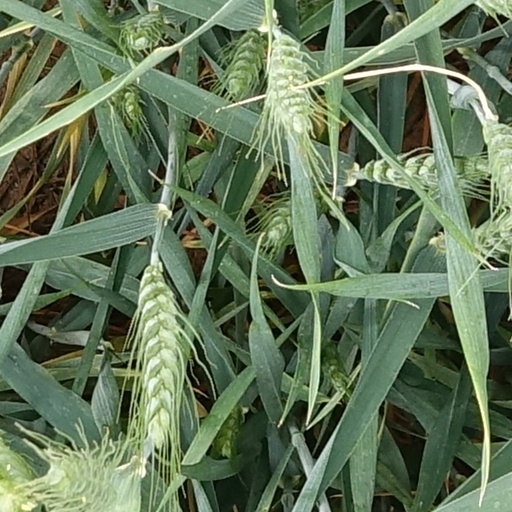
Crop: wheat